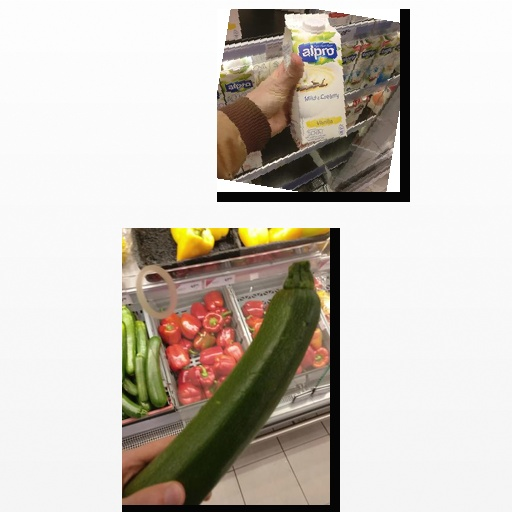
Food items: soyghurt, zucchini